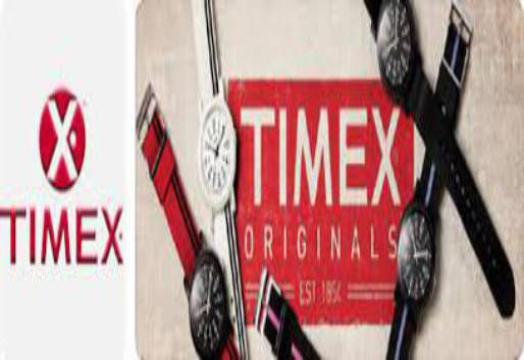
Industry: Clothes